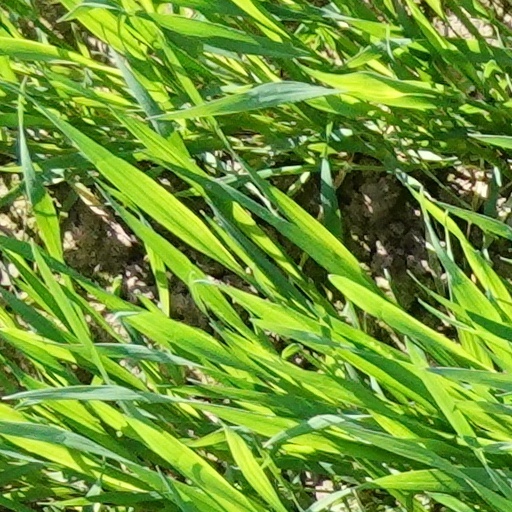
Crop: wheat